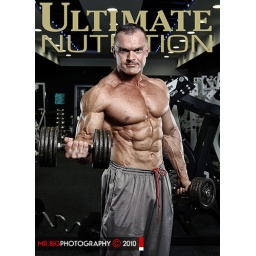
Milan BlanusaSB900 in front trough white umbrella, right SB800, left SB800 into silver umbrella